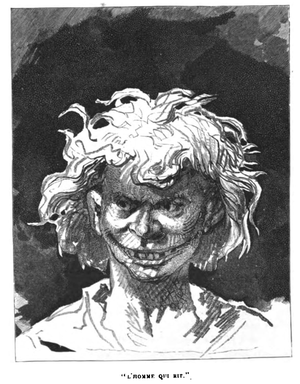
Gwynplaine, anonyme, s.d., illustration du livre d’Alfred Barbou, Victor Hugo et son temps, 1881, p. 333."
L'Homme qui rit est un roman philosophique de Victor Hugo publié en avril 1869 dont l’action se déroule dans l’Angleterre de la fin du XVIIᵉ et du début du XVIIIᵉ siècle. Il est notamment célèbre pour la figure mutilée dans un rire permanent de son héros qui a fortement inspiré le monde littéraire et cinématographique.